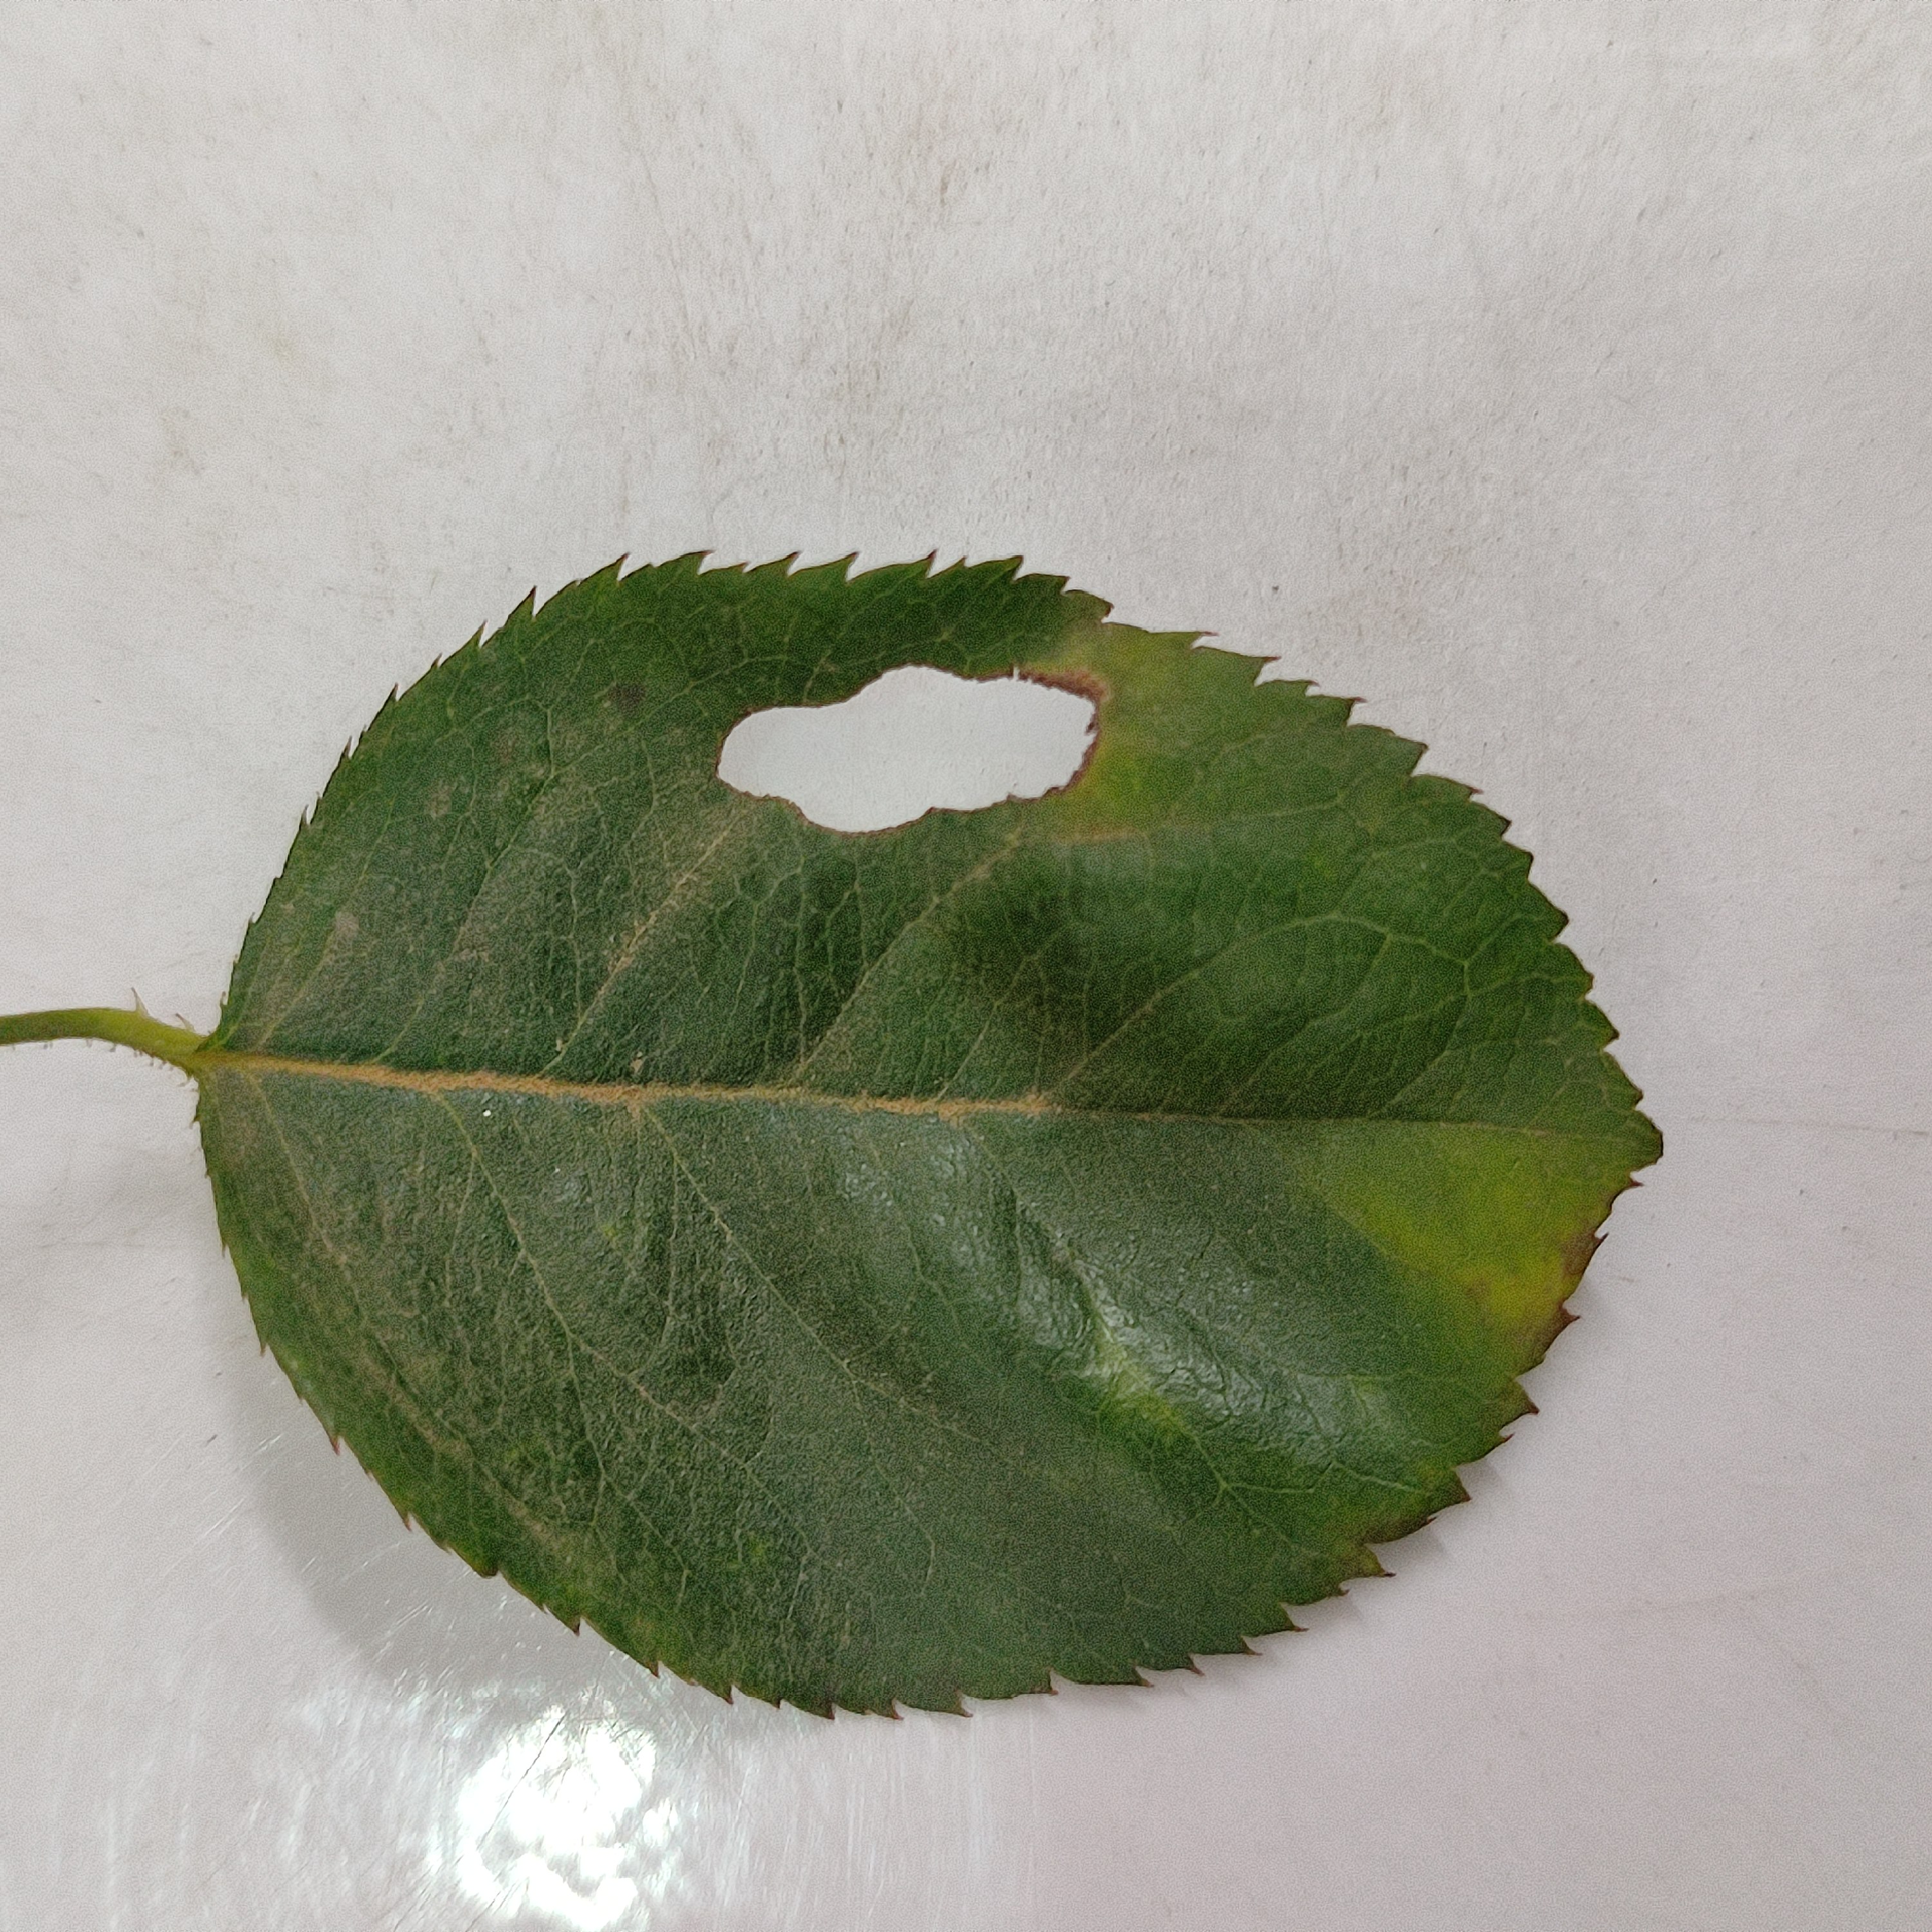
Label: Insect Hole